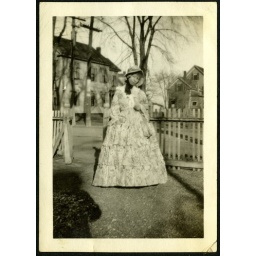
My grandmother, in a dress made of wallpaper samples (of all things) From a book of photos belonging to my grandmother.